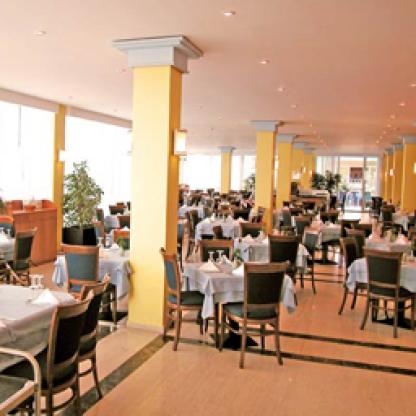
Scene: Indoor